Royal Wootton Bassett

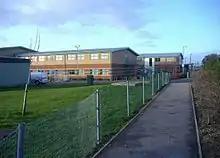
Royal Wootton Bassett Academy

Suburbs of Royal Wootton Bassett include Noremarsh, Coped Hall, Woodshaw and Vastern (a small hamlet to the south). Bishop Fowley is shown on Andrews' and Dury's Map of Wiltshire, 1810 as being an outlying hamlet southwest of the town; the location is now known as Vowley Farm.